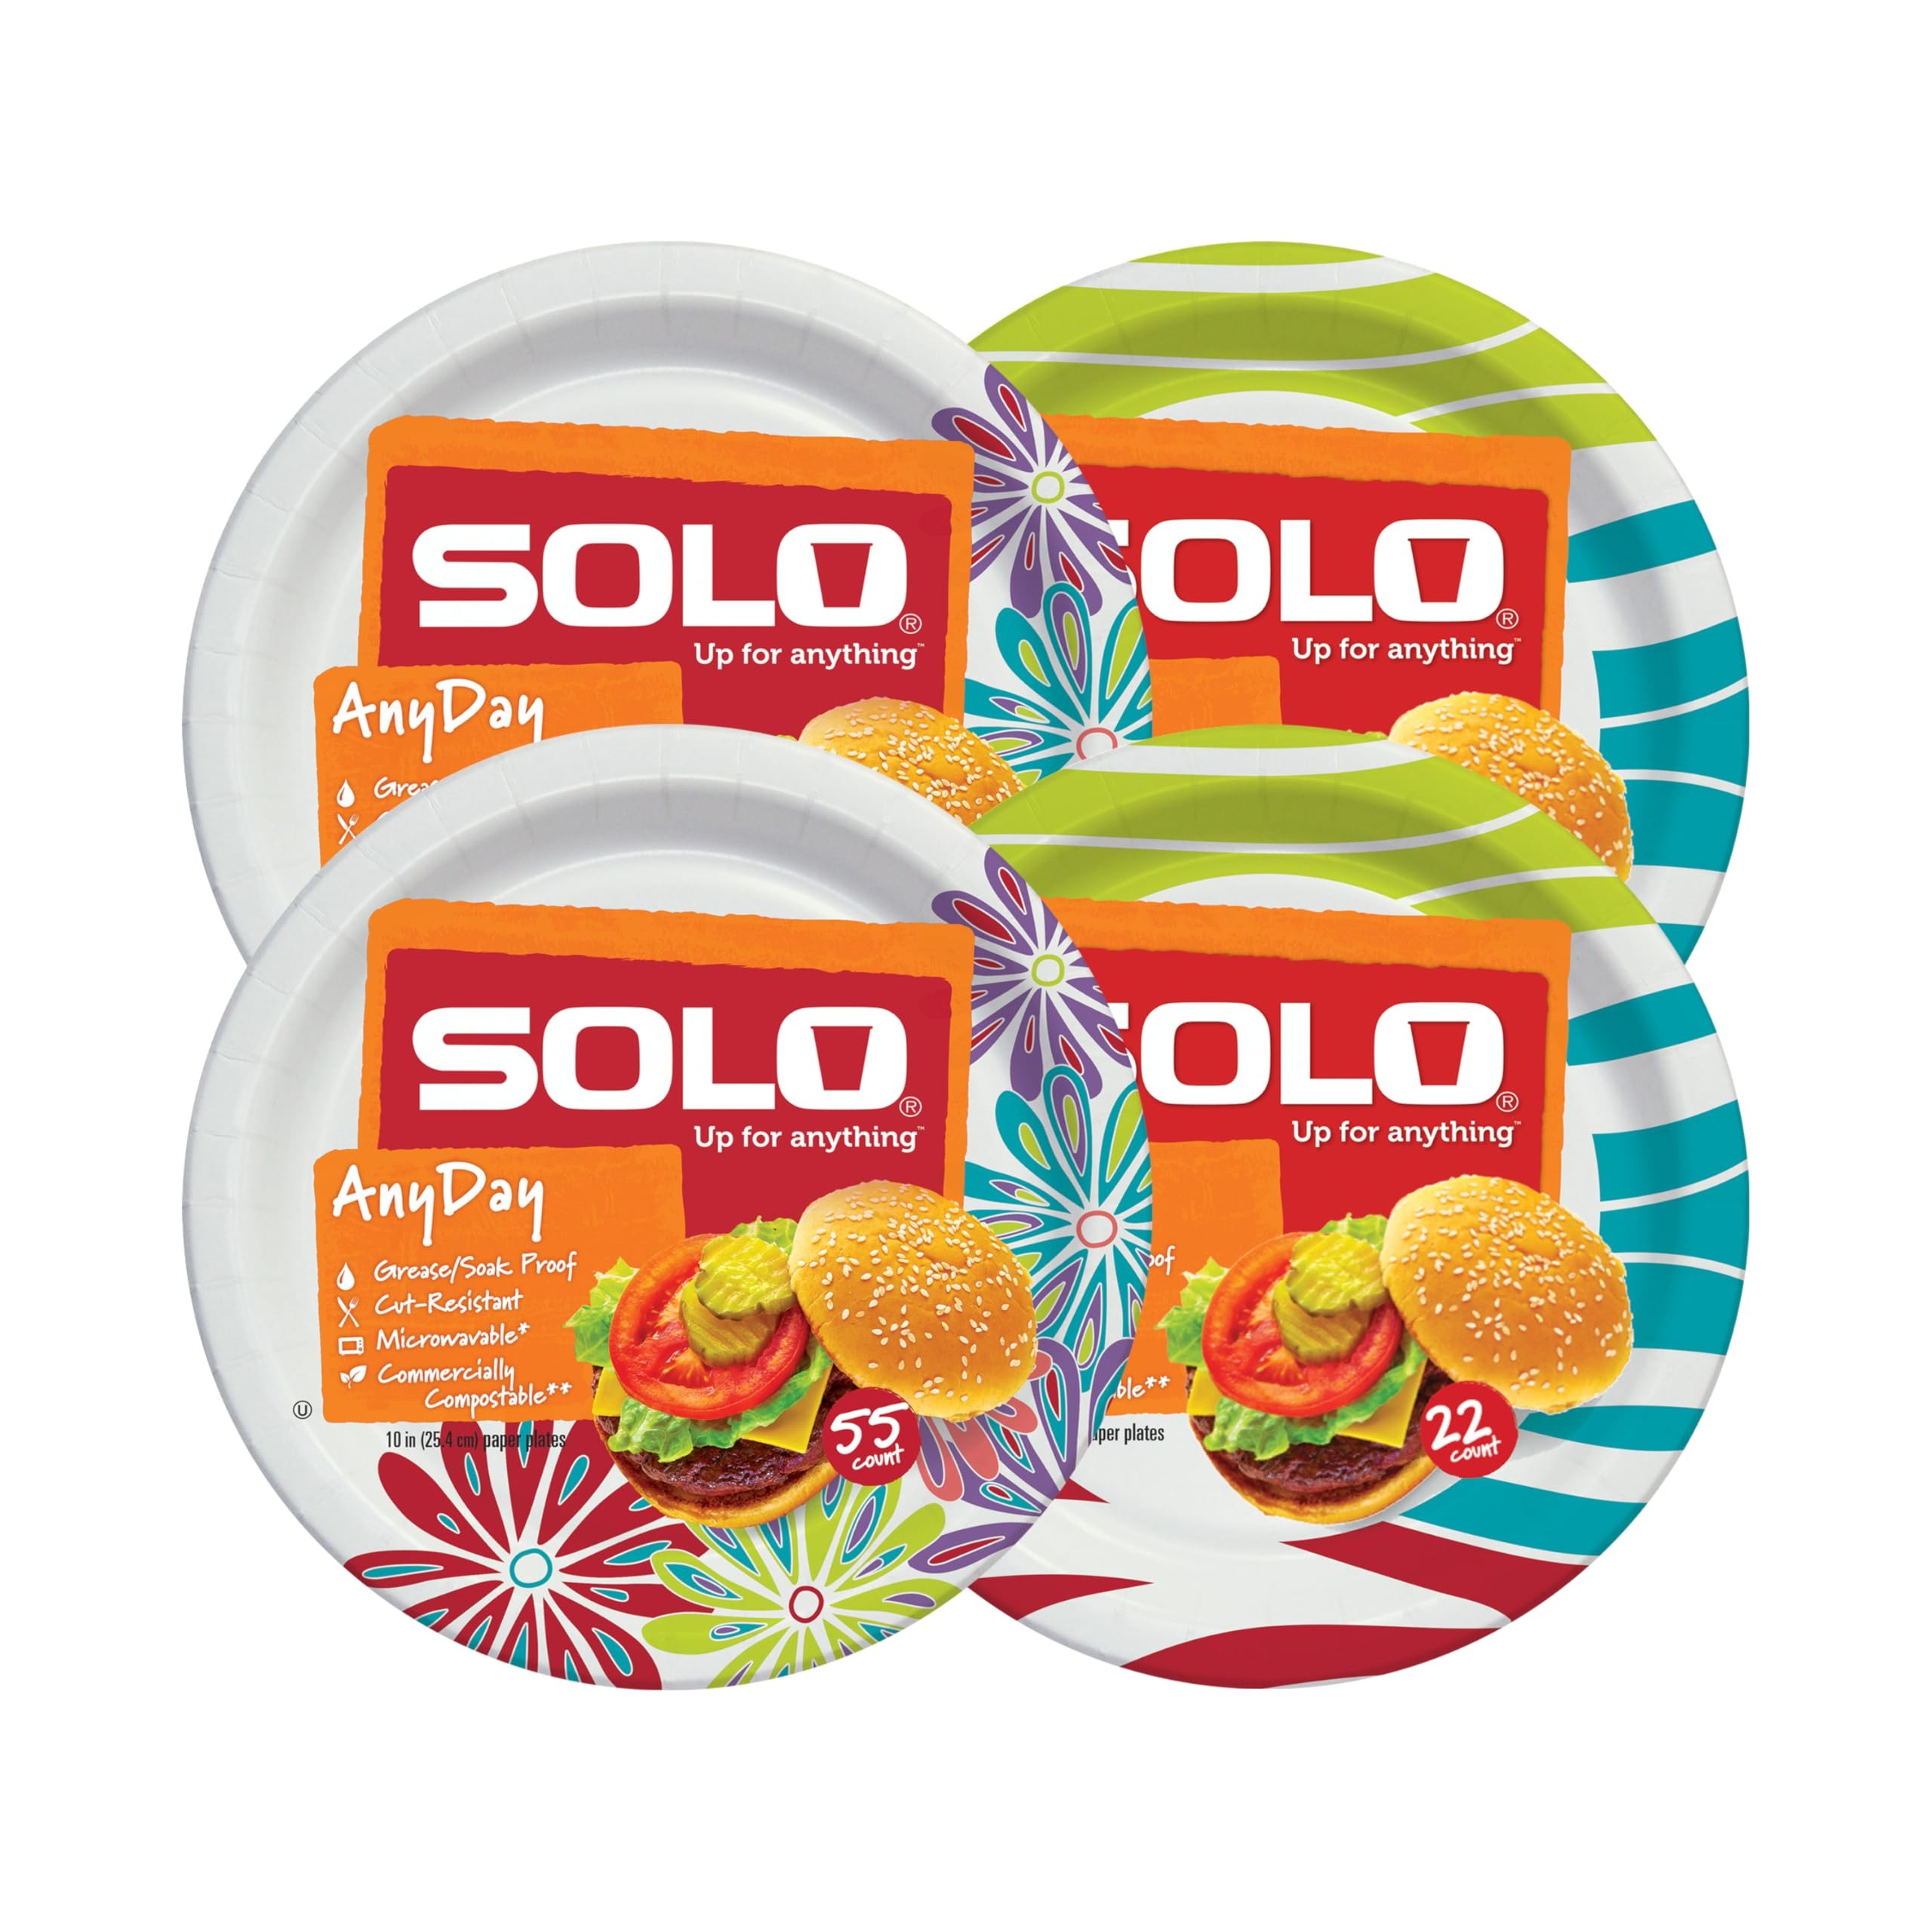
Item Name: Solo, Paper Plates, Any Day, 10 Inch
Product Description: Disposable Plates
Value: 1.0
Unit: Count

Price: 14.87